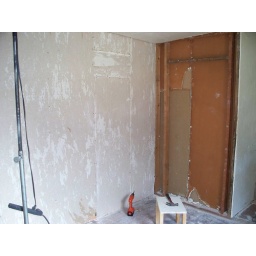
front bedroom wall after door removed and part wall removed to put in closet